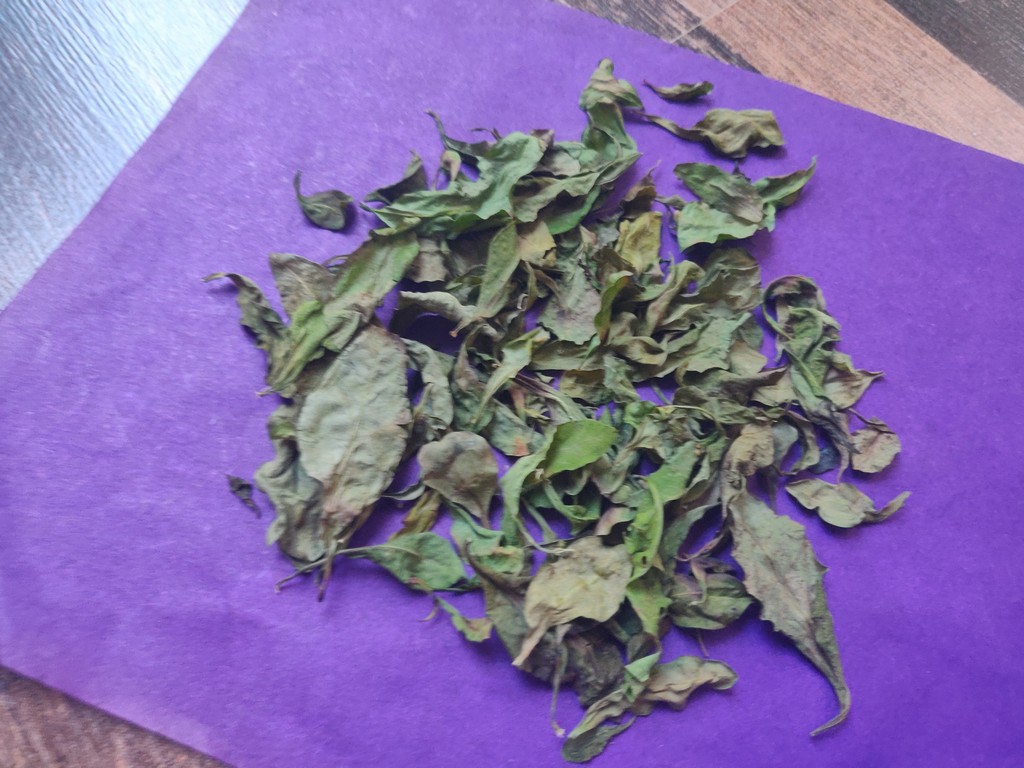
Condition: Dried
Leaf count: multiple
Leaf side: unknown